Robert K. Naviaux

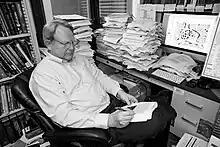

Robert K. Naviaux (born in 1956) is an American physician-scientist who specializes in mitochondrial medicine and complex chronic disorders. He discovered the cause of Alpers syndrome, and was part of the team that reported the first mitochondrial DNA (mtDNA) mutation to cause genetic forms of autism. Naviaux proposed the cell danger response (CDR) and hyperpurinergia hypothesis for complex disorders in 2014 and directed the first FDA-approved clinical trial to study the safety and efficacy of the antipurinergic drug suramin as a new treatment for autism spectrum disorder (ASD).